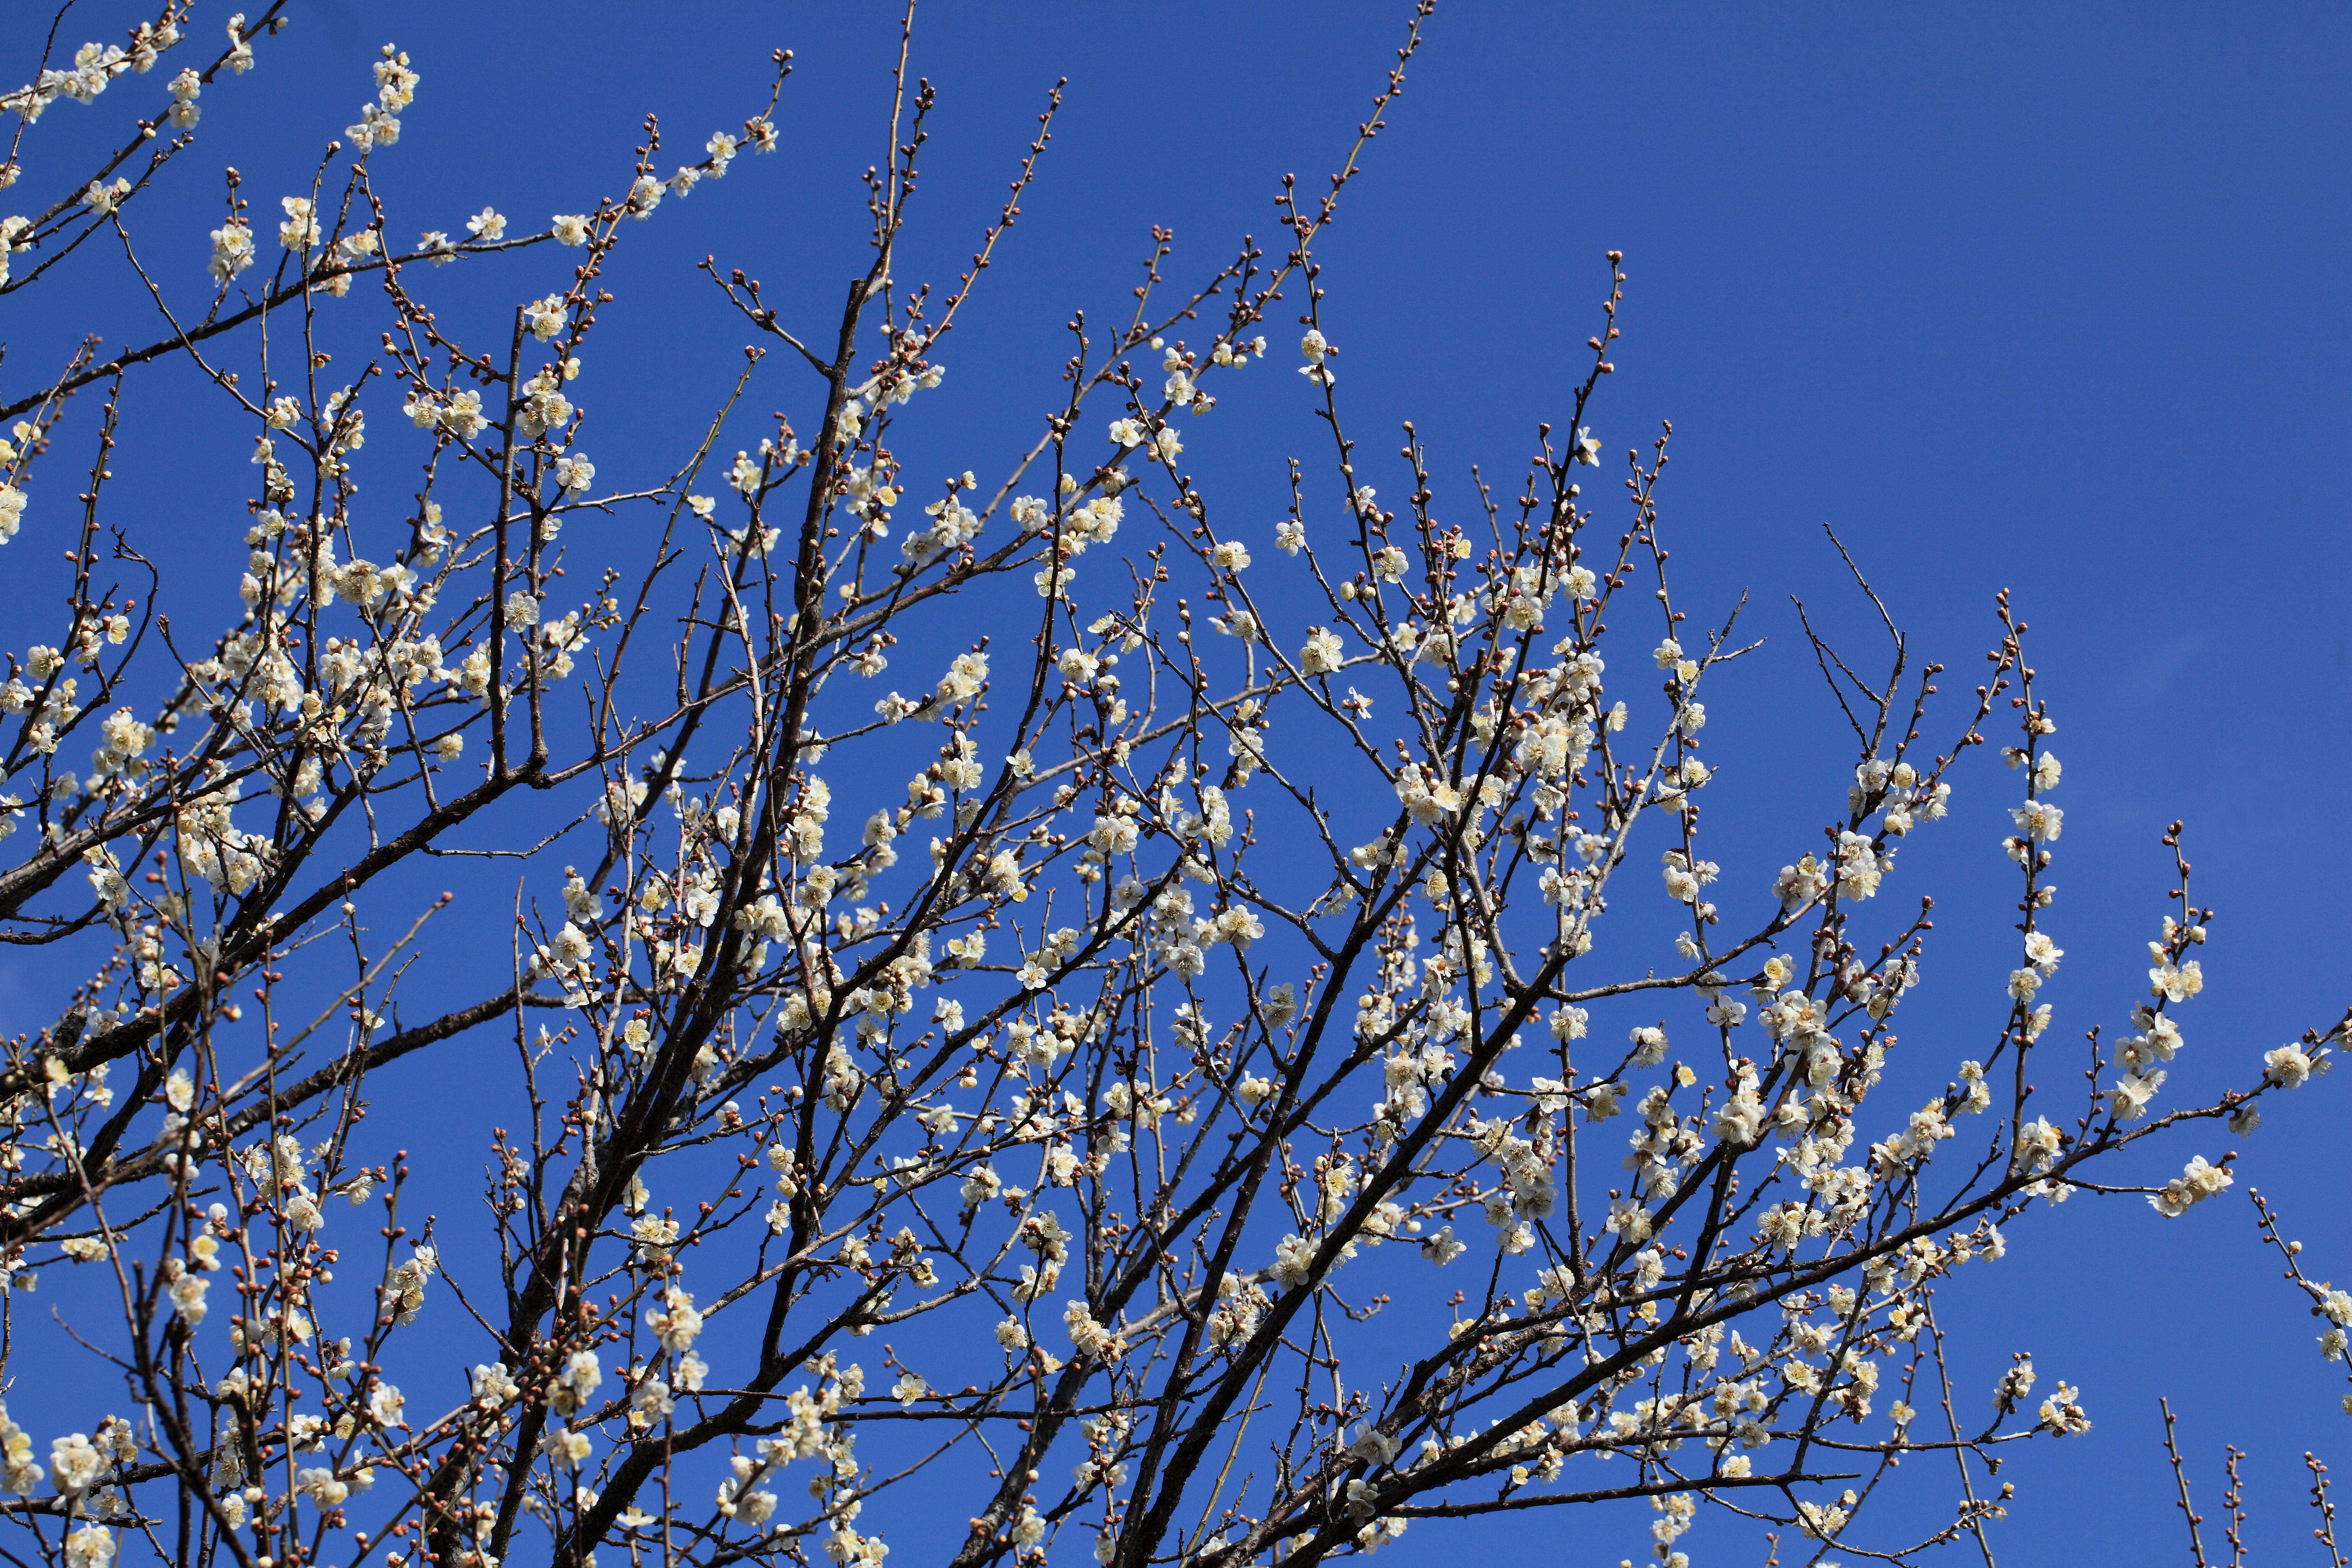
tree, branch, blossom, winter, plant, sky, flower, frost, spring, high, flora, season, twig, 5d, hires, markii, prunus, hi, res, resolution, mume, ume, kairakuen, ibarakiken, mitoshi, plant stem